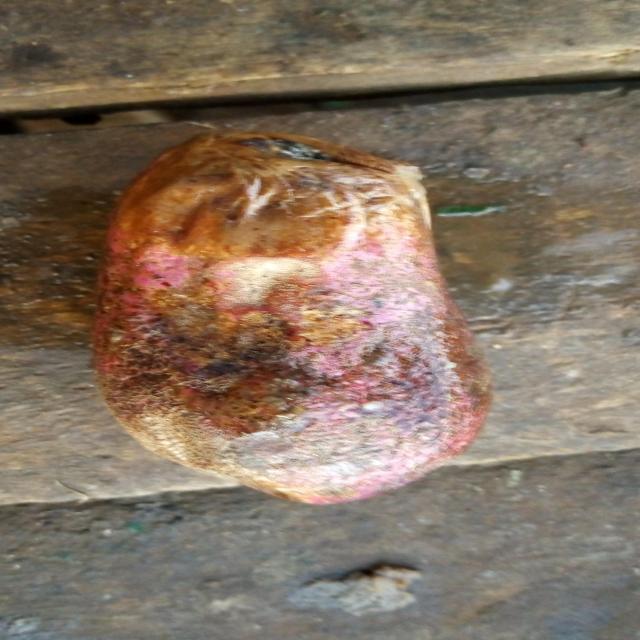
Plum grade: rotten